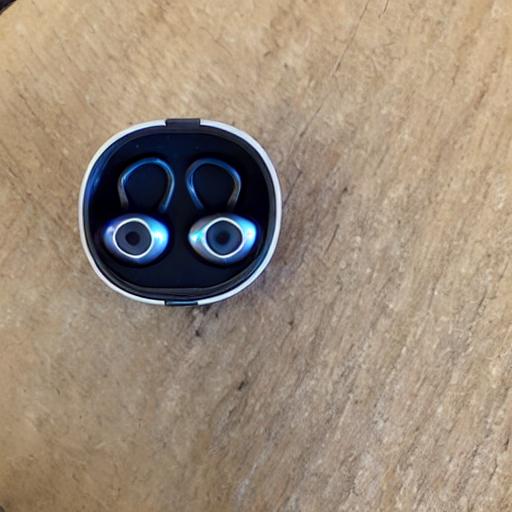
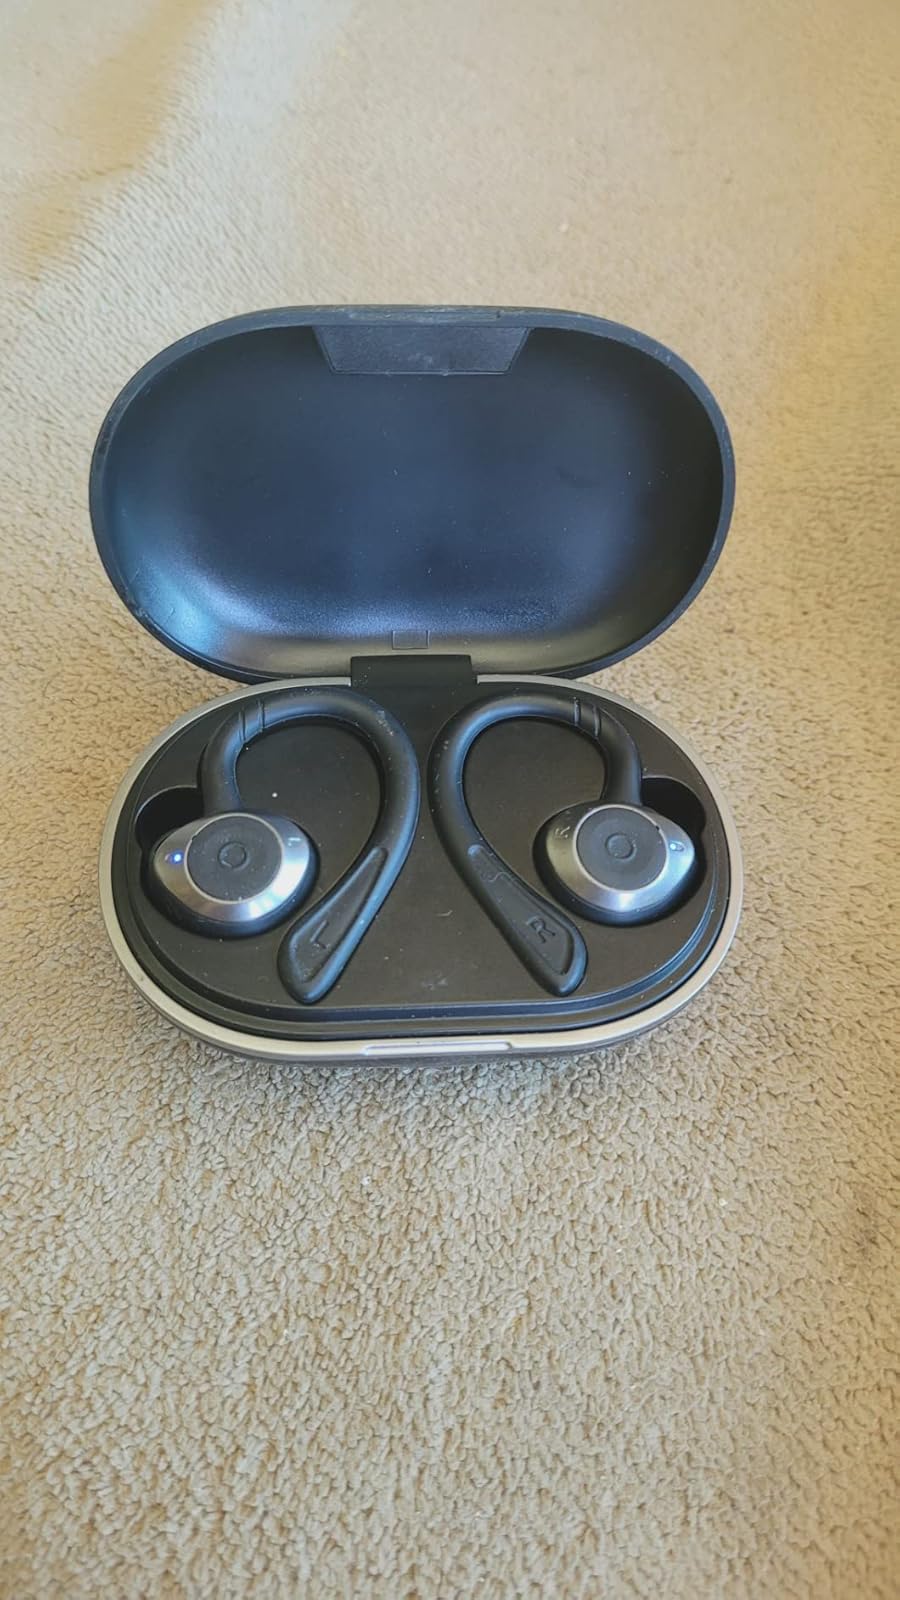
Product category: earbuds
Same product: no